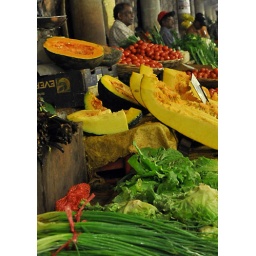
Fresh fruit and vegetables at the market in Port Louis, Mauritius.